Mesoscale manufacturing

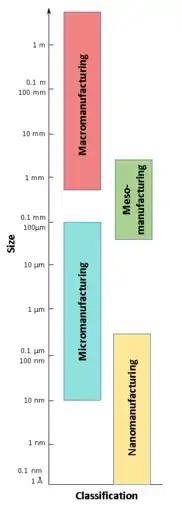
Manufacturing Classification

Mesoscale manufacturing is the process of creating components and products in a range of approximately from 0.1mm to 5mm with high accuracy and precision using a wide variety of engineering materials. Mesomanufacturing processes are filling the gap between macro- and micromanufacturing processes and overlaps both of them (see picture). Other manufacturing technologies are nanoscale (< 100 nm), microscale (100 nm to 100 μm) and macroscale manufacturing (> 0.5 mm).